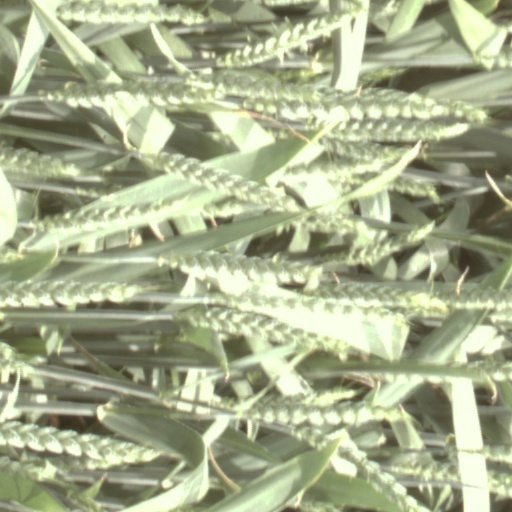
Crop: wheat